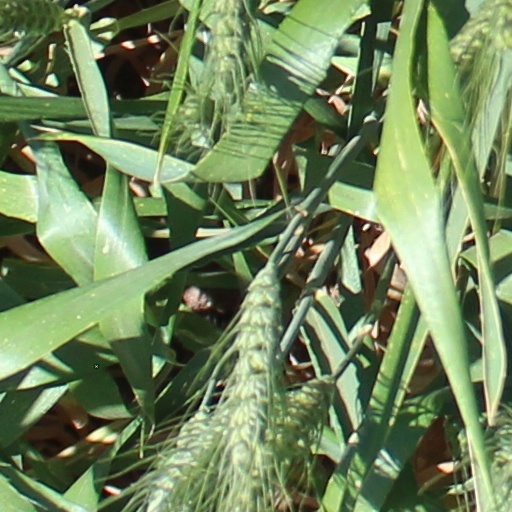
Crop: wheat